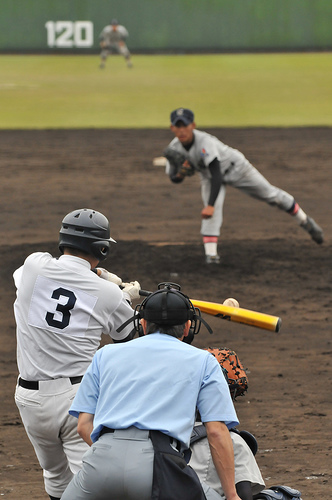
cầu thủ bóng chày đang vung gậy đánh trả bóng từ đối thủ